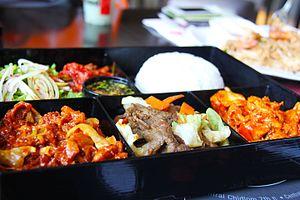
Dosirak en Corée du Sud ou kwakpap en Corée du Nord est l'équivalent de la gamelle en Corée. Il est généralement constitué de riz cuit et différents banchan. La gamelle elle-même est appelée dosirak ou dosirak-tong. Elle est généralement faite de plastique ou d'acier avec ou sans compartiment. Le dosirak est souvent fait à la maison, mais il est également vendu dans les gares ou les superéttes